Archbishop Romero Catholic Secondary School (Mississauga)

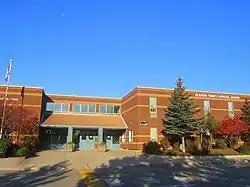
Mississauga campus

St. Oscar Romero Catholic Secondary School is an alternative-style Separate high school located in Mississauga, Ontario, Canada, with satellite campuses in Brampton and Caledon. The school is administered by the Dufferin-Peel Catholic District School Board.